BeBe & CeCe Winans

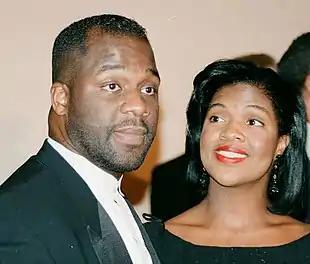
BeBe (left) and CeCe Winans (right) in 1994

BeBe & CeCe Winans are an American gospel/R&B music brother and sister duo. BeBe and CeCe Winans are the seventh and eighth of the Winans family's ten children, most of whom have had gospel music careers. Together, they have received several awards, including three Grammys.